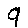
Label: 9